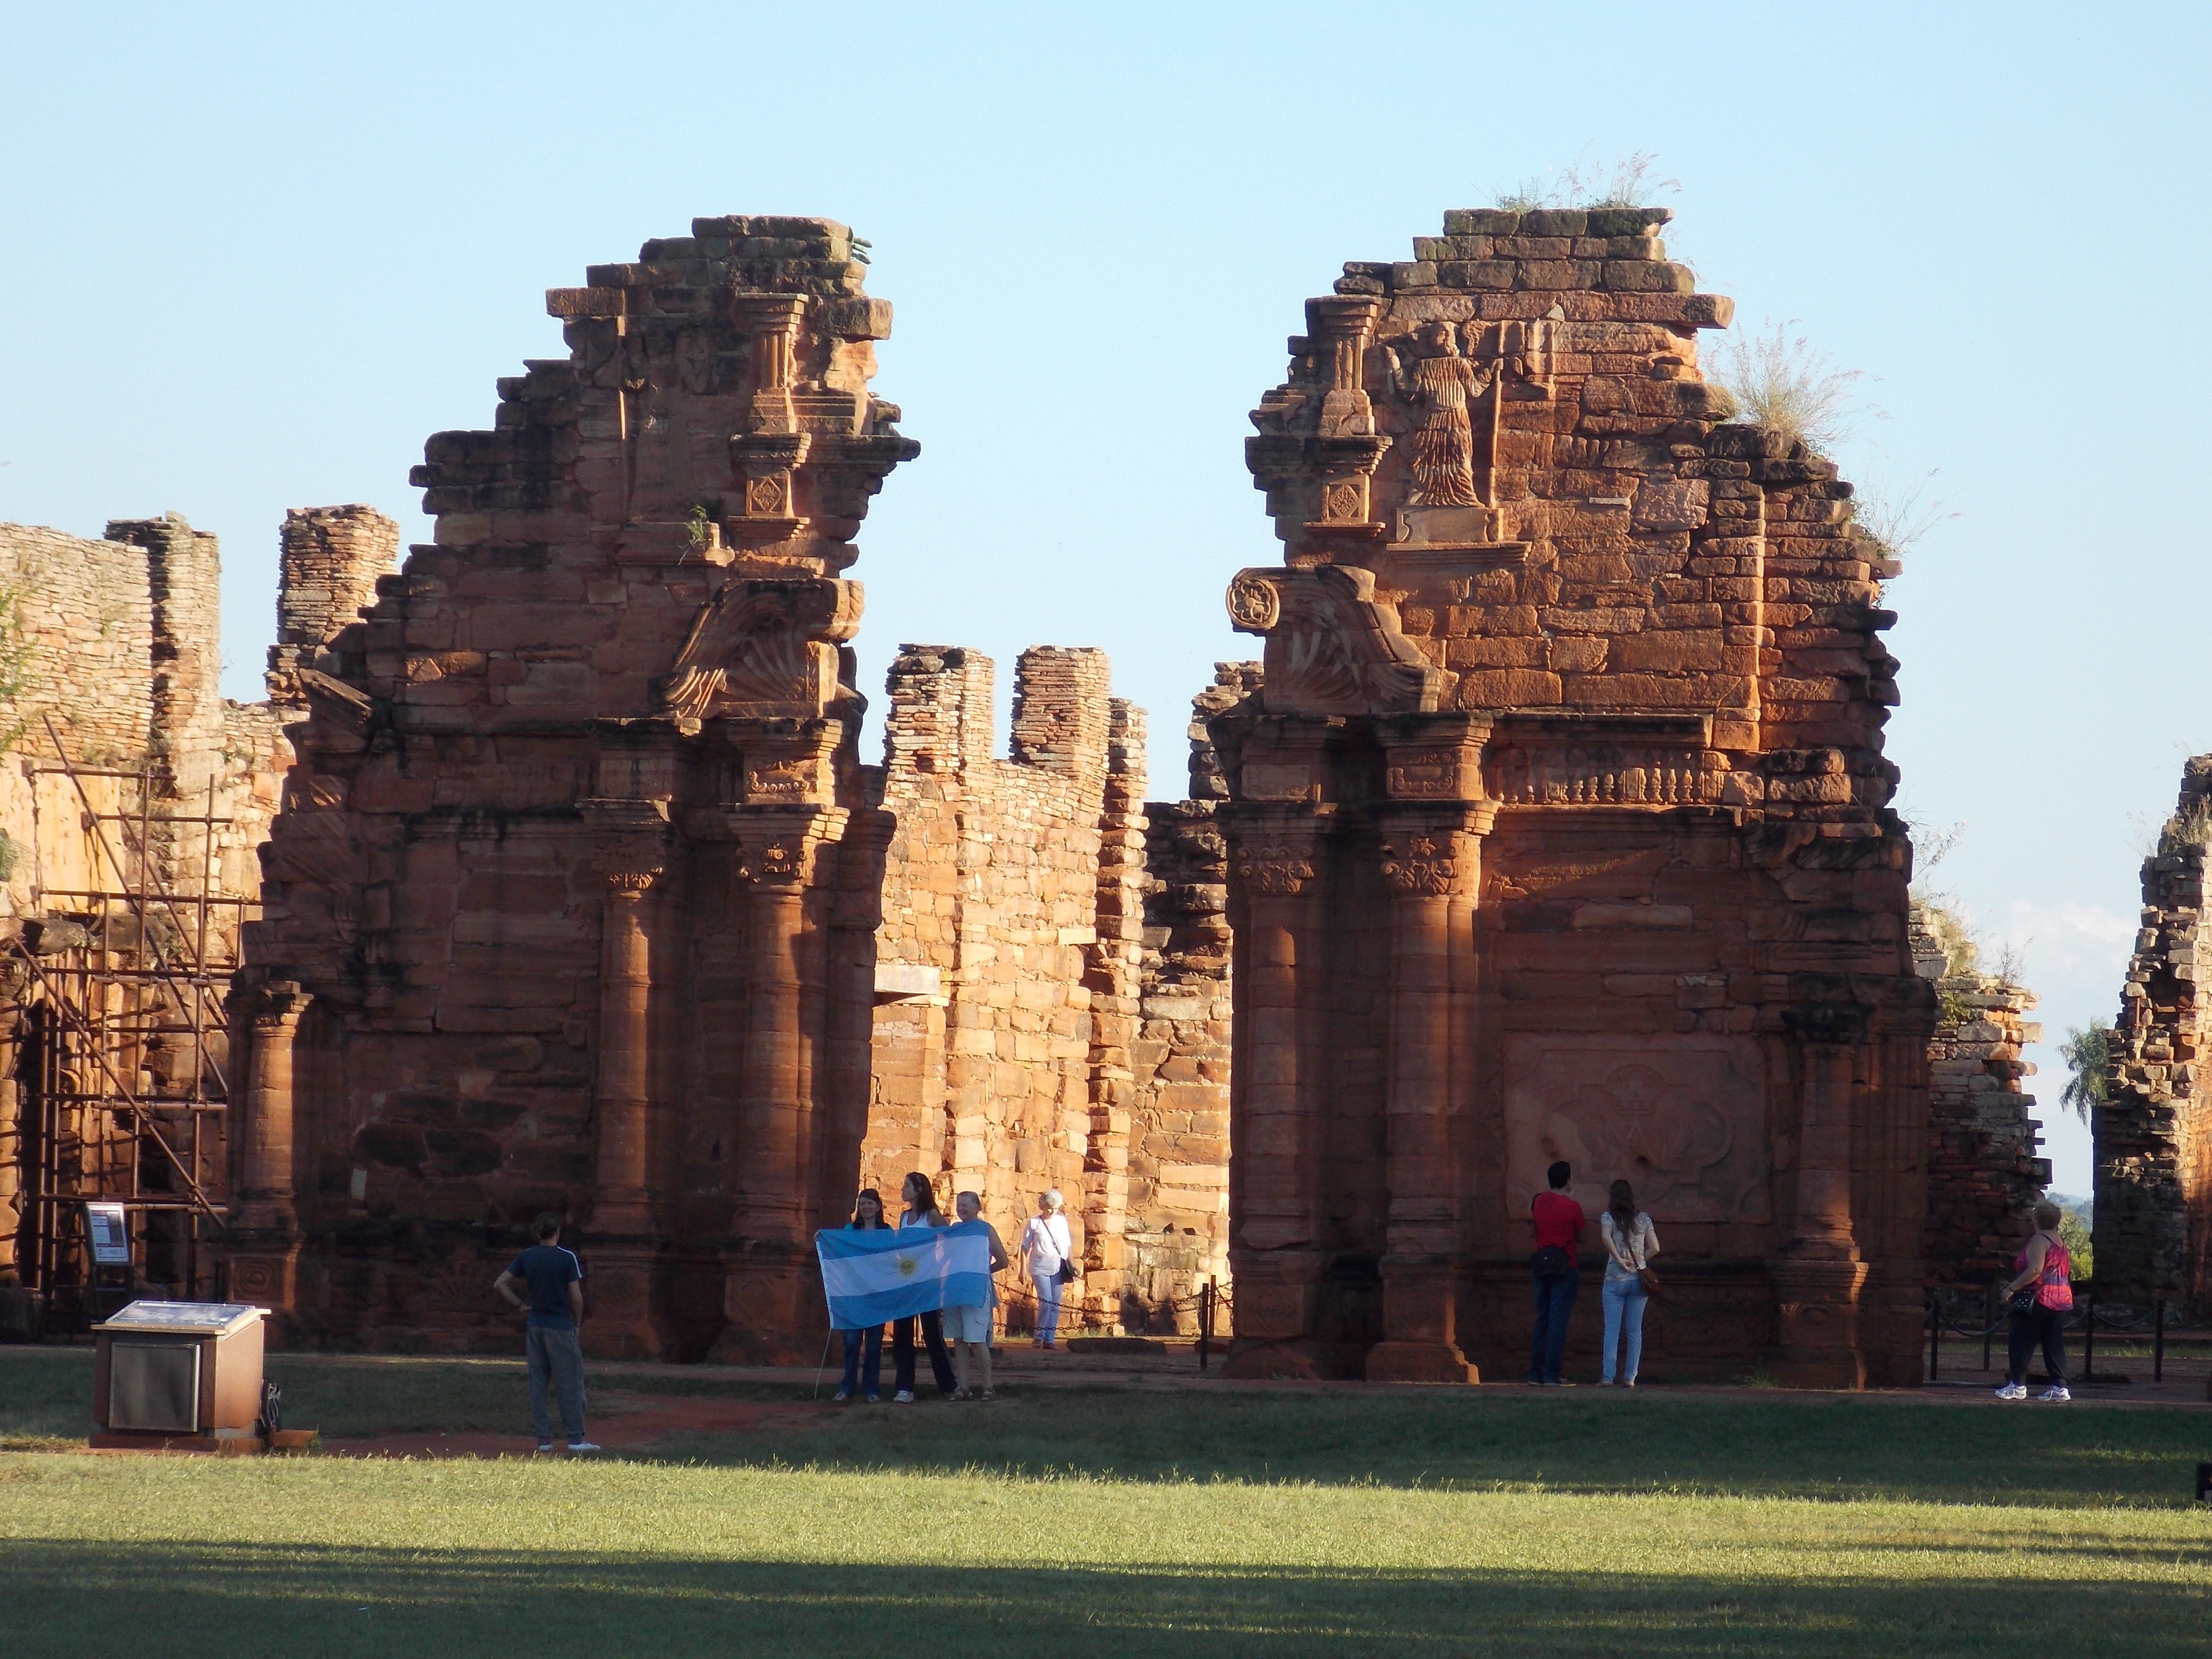
building, landmark, tourism, place of worship, temple, ruins, argentina, convent, jesuits, archaeological site, unesco world heritage site, hindu temple, historic site, missions, ancient history, san ignacio, it was colonial